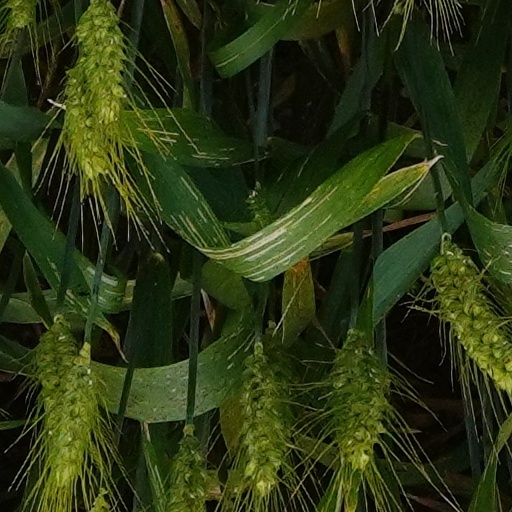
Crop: wheat